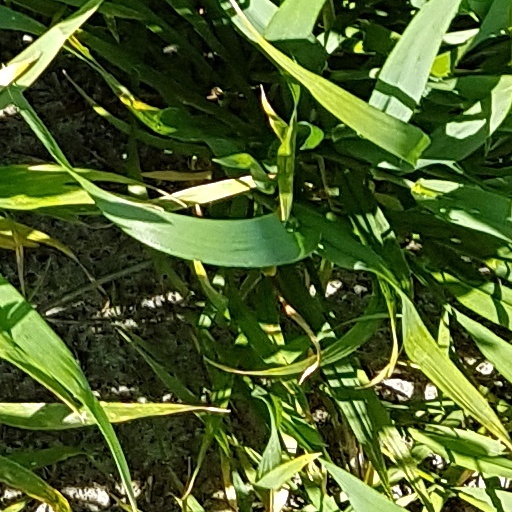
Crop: wheat